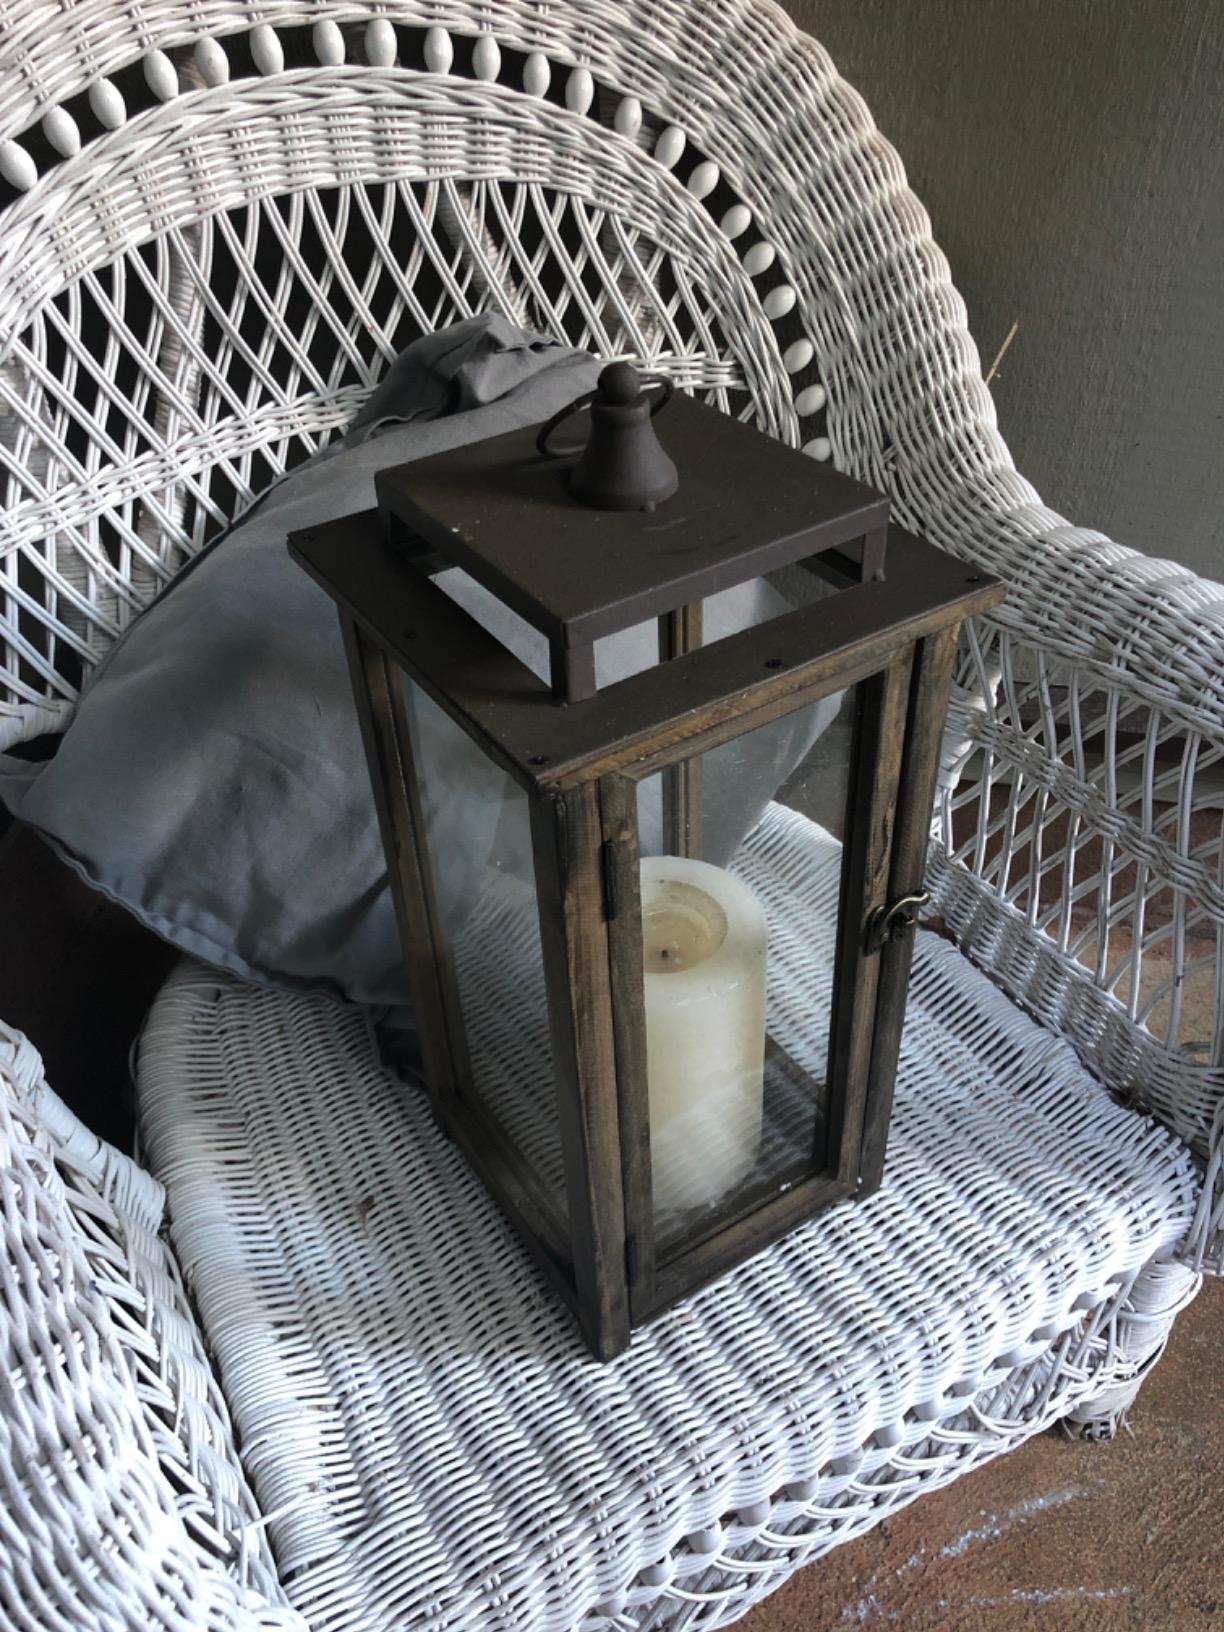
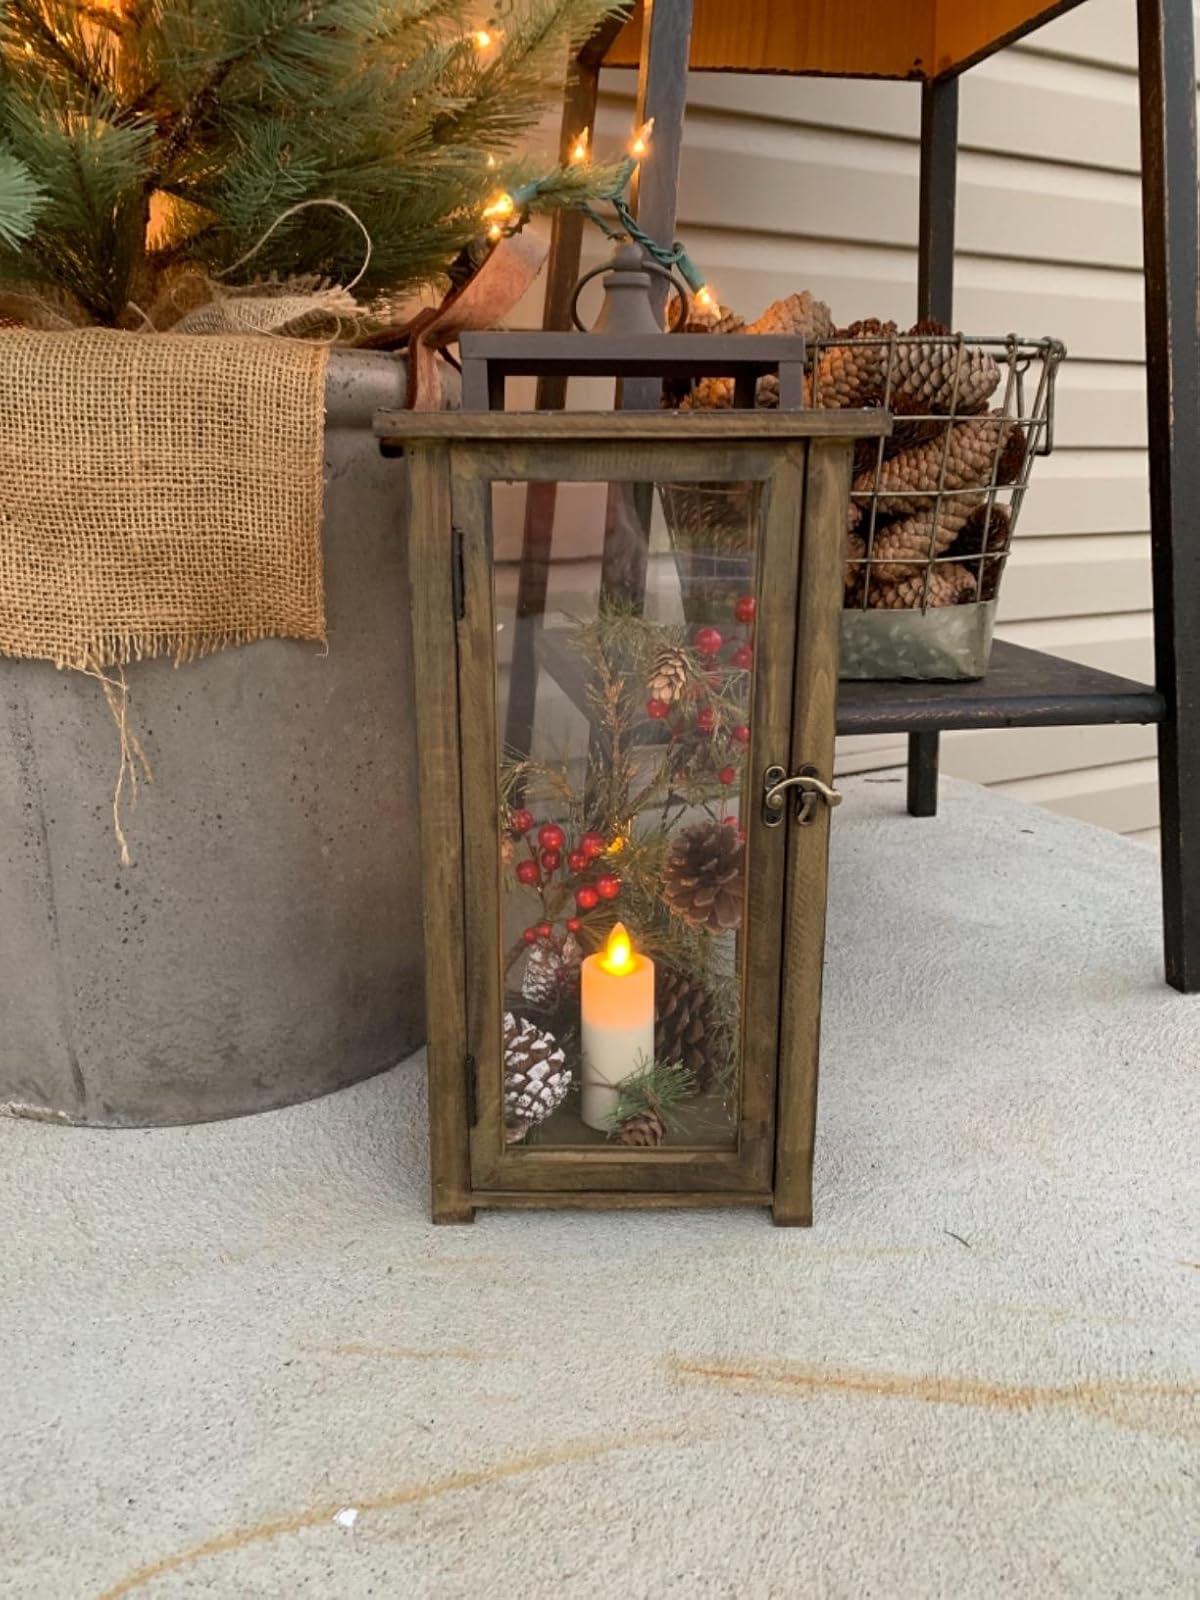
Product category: lantern
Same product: yes